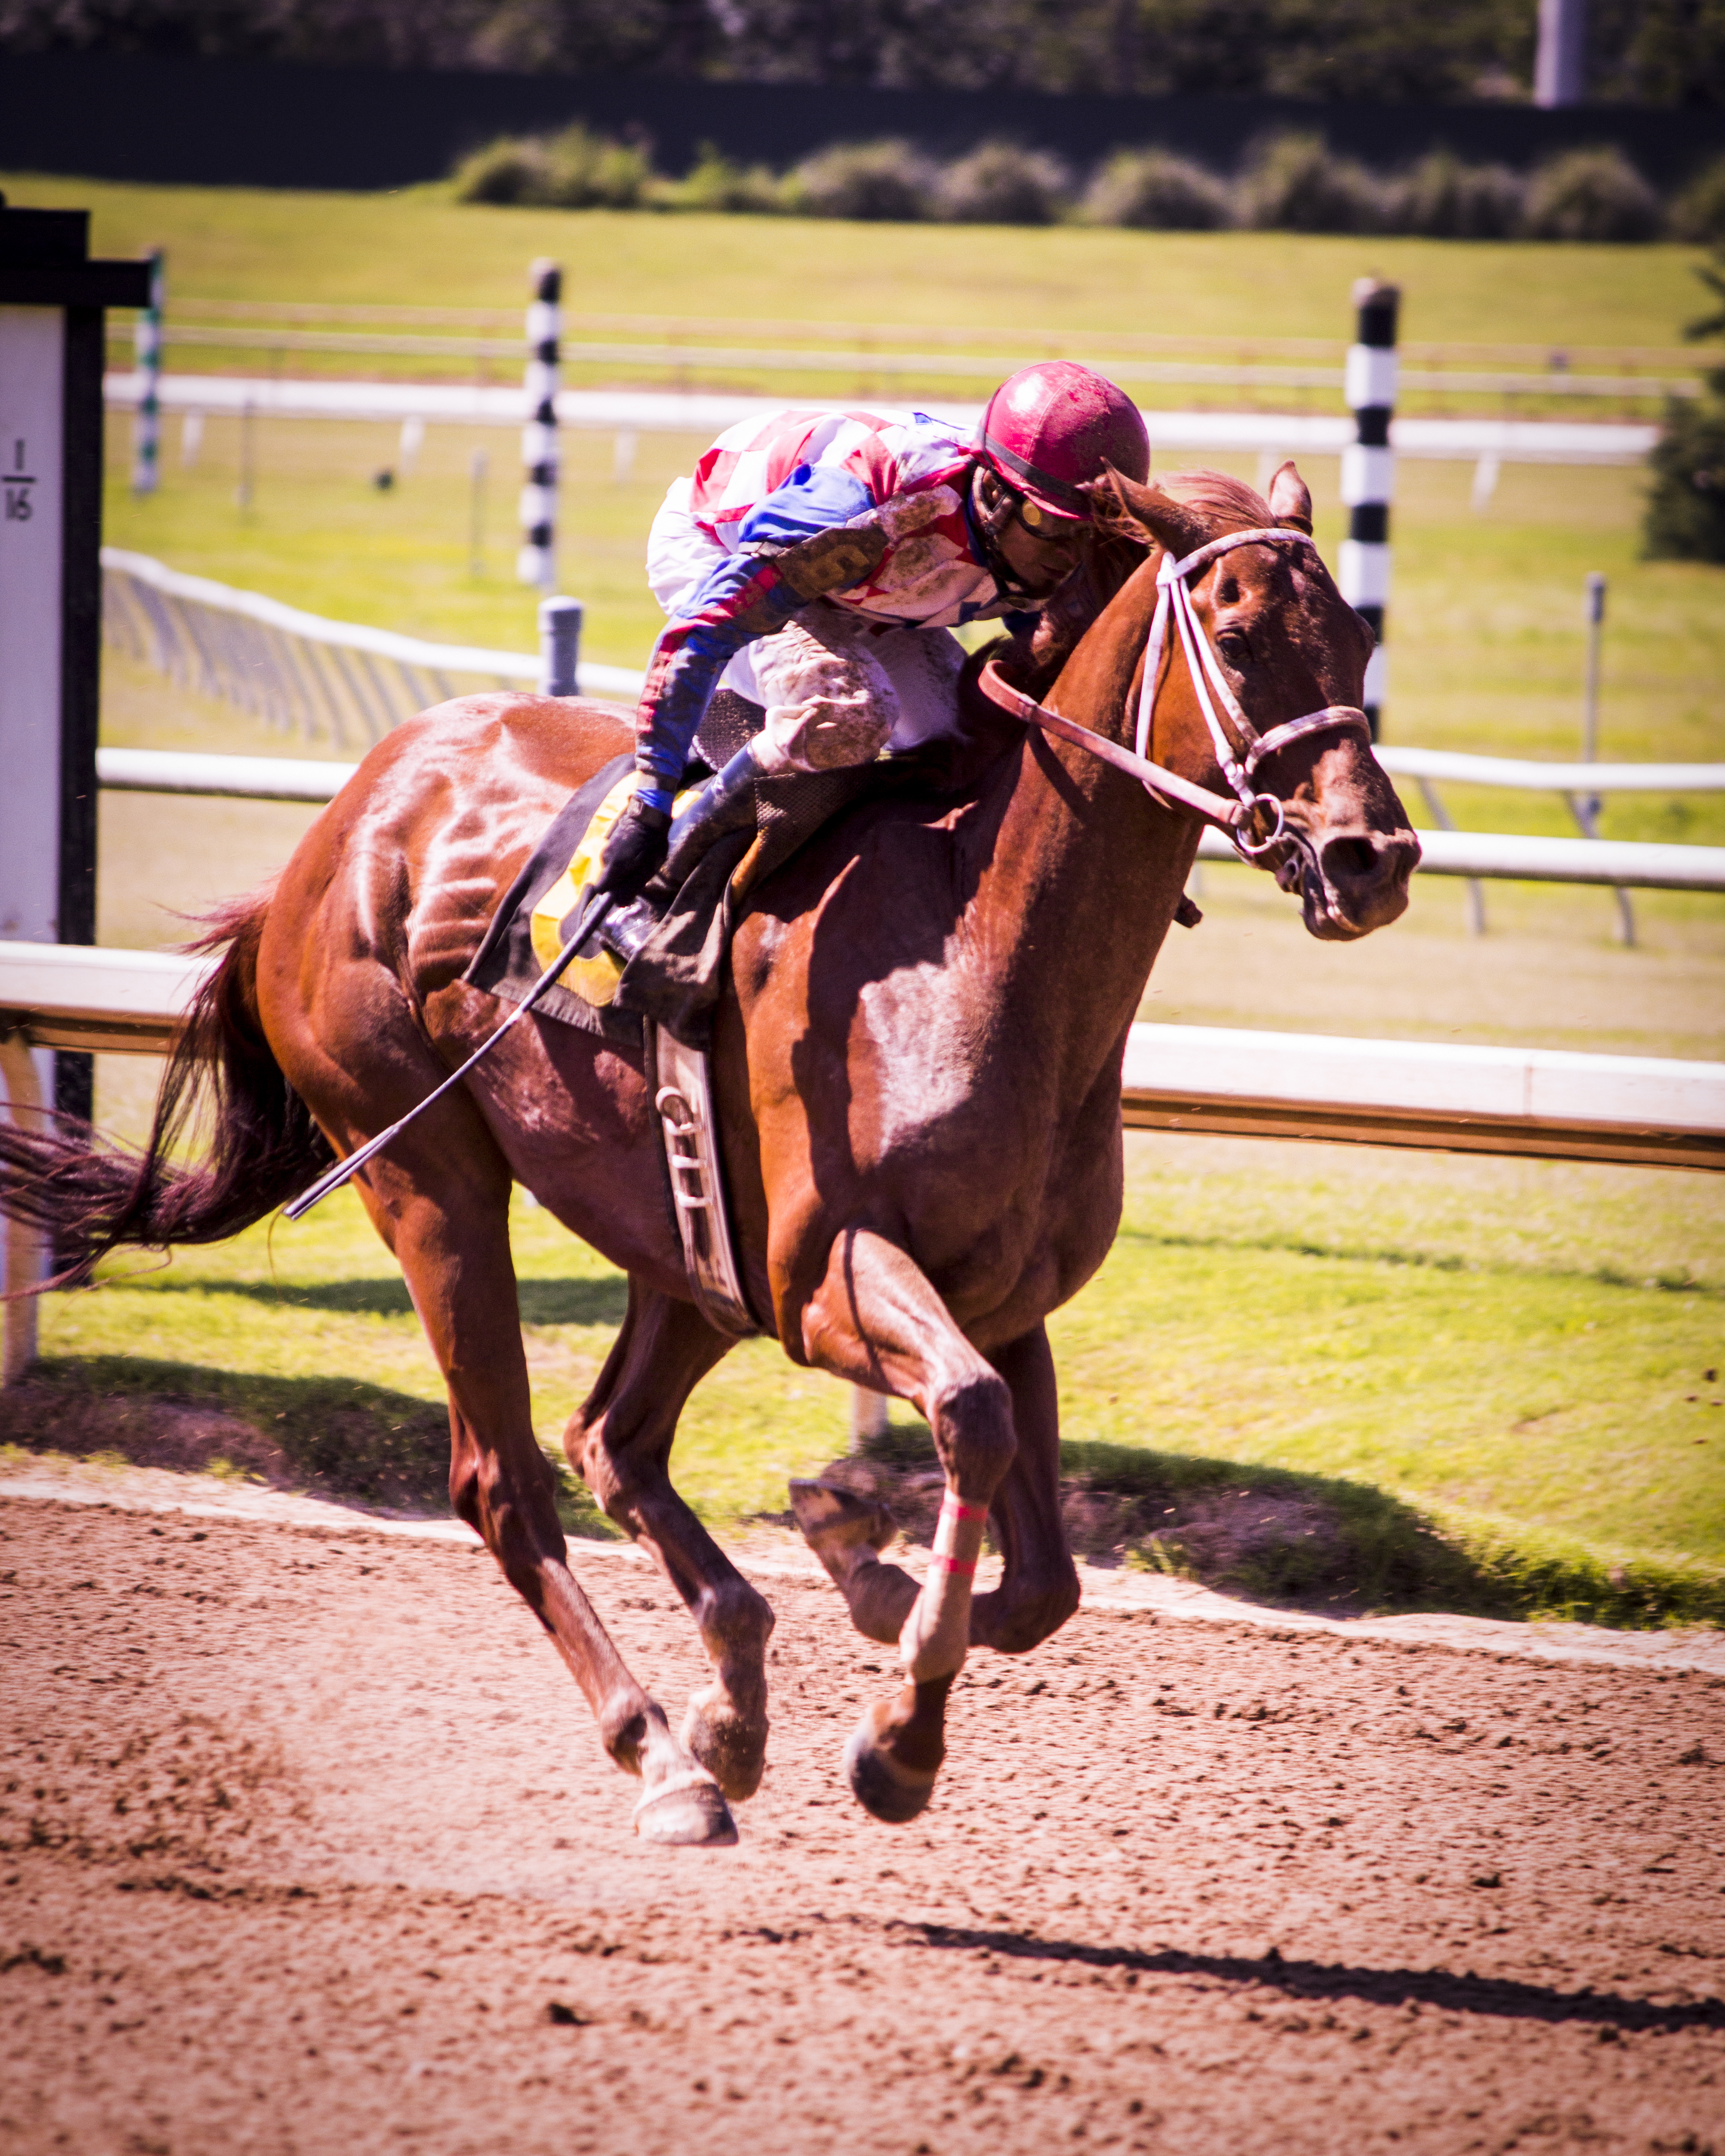
horse, canon, mammal, race, sports, racing, jockey, race track, t3i, 600d, texas, dallas, 55250mm, lonestar, grandprarie, western riding, horse racing, barrel racing, horse like mammal, animal sports, equestrian sport, reining, horse trainer